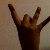
The image shows a hand gesture representing the number 8 in Indian Sign Language.